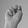
ASL letter: N